Paul-Alexis Dubois

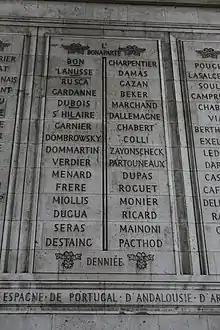
Dubois is on Column 25 at left.

Dubois was provisionally appointed general of division on 10 March 1794. This promotion was confirmed on 30 March. He arrived at Guise to take command of the cavalry brigades from the divisions of Antoine Balland and Jacques Gilles Henri Goguet. Dubois attempted to impose discipline on the unruly and riotous regiments. Unfortunately the organizations were changing constantly, preventing him from accomplishing much. After Goguet was assassinated by his own troops on 21 April, Dubois took over the division. On 4 May, Dubois' division counted 11,353 soldiers and was posted at Bohéries Abbey near Guise. Balland's 12,701-man division and Dubois' division made up the center of the "Army of the North" under Jacques Ferrand. After 10 May, the brigade of Jean-Joseph Ange d'Hautpoul was sent to the right wing of the "Army of the North". On 26 May, Dubois left with a second cavalry brigade to join the right wing at Maubeuge. He took command of a cavalry division assembled at Ham-sur-Heure on 10 June 1794. The 2,315 troopers were divided into brigades under Hautpoul and Guillaume Soland, each with a horse artillery battery attached. Hautpoul led the 12th Dragoons (406), 2nd Hussars (265) and 6th Chasseurs-à-Cheval (624) while Soland led the 6th Cavalry (550) and 8th Cavalry (470).